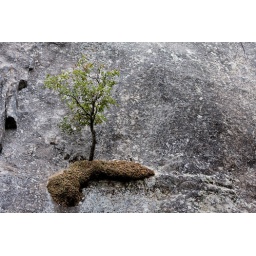
A lonely tree growing on a vertical rock in Yosemite National Park, California.